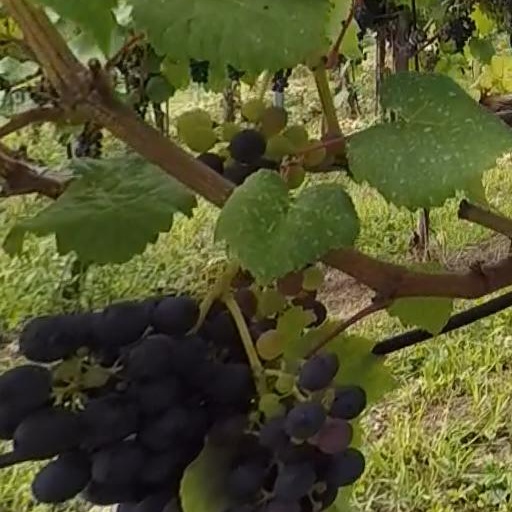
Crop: grape